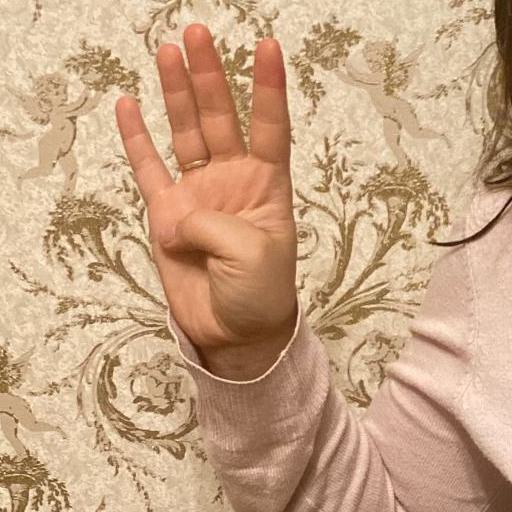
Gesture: four